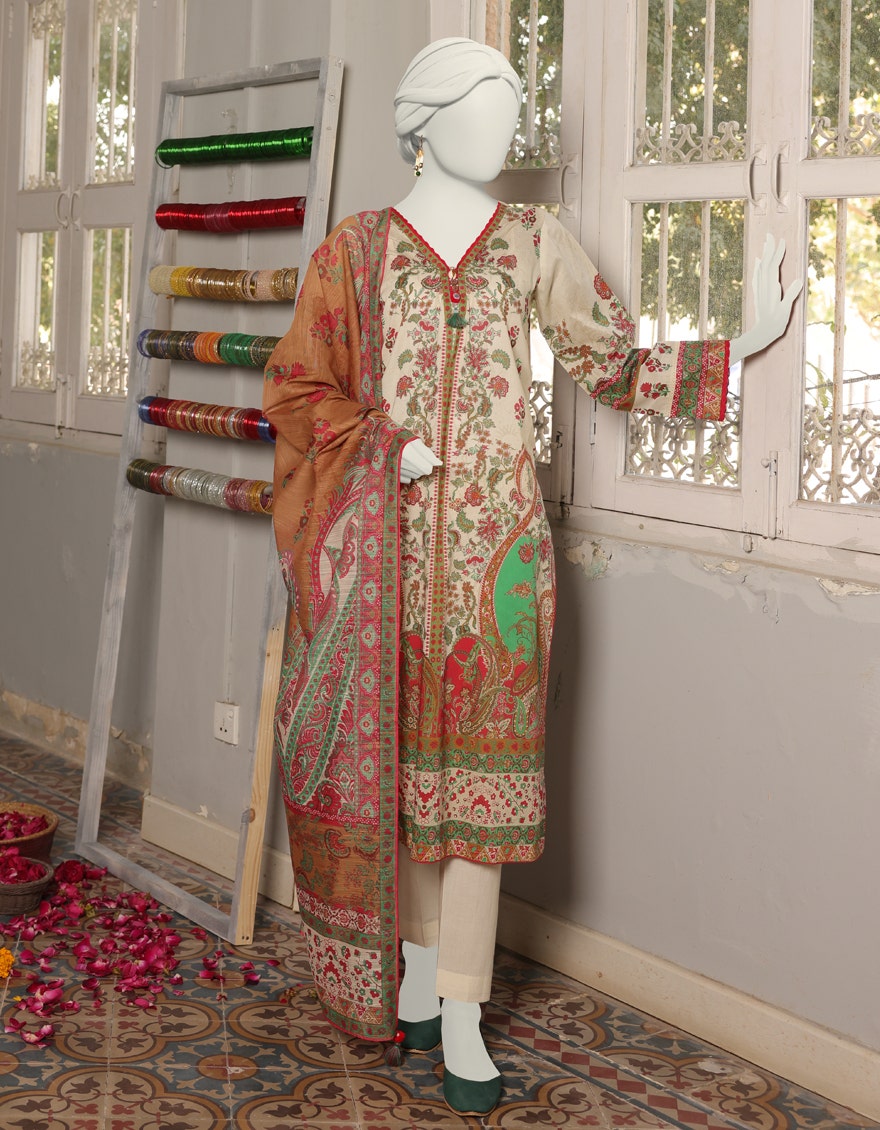
beige multi embroidered salwar suit